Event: Nepal Earthquake
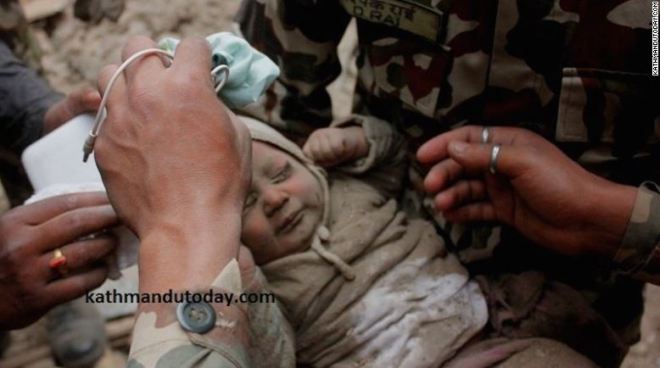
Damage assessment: damage